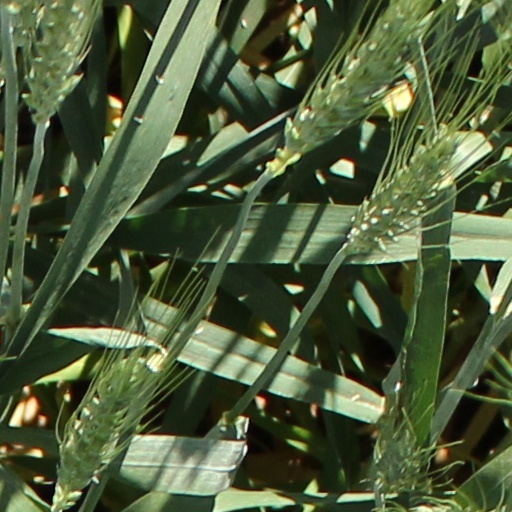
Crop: wheat